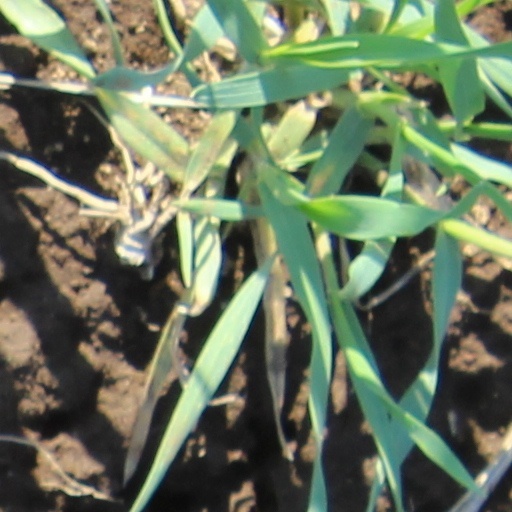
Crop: wheat